Rakawskaye pradmyestse

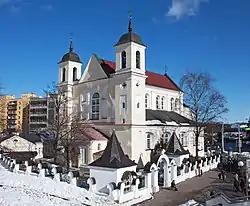
Church of the Holy Apostles Peter and Paul

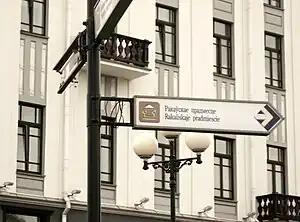
Rakaŭskaje pradmiescie sign direction in Belarusian and English

To the west of Rakaŭskaje pradmiescie is Ramanaŭskaja Slabada, in the north - Tatarskaja Slabada (Piatnickaje pradmiescie), in the east - Zamčyšča, in the south - Nizki Rynak.